Power Surge (water ride)

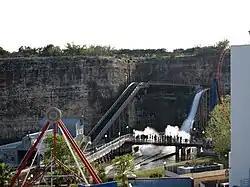

Power Surge was a shoot-the-chutes water attraction designed by Intamin located at Six Flags Fiesta Texas in San Antonio, Texas that opened with the park on March 14, 1992. In mid-July 2017, park officials announced that it would retire on July 23. Safety issues were not a factor in removing the ride. The ride closed permanently on July 23, 2017.